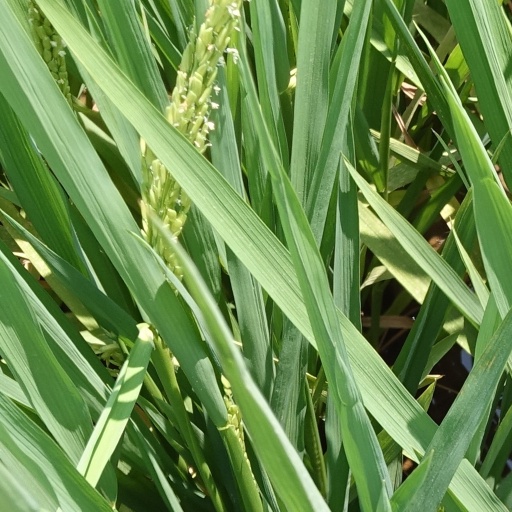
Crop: rice